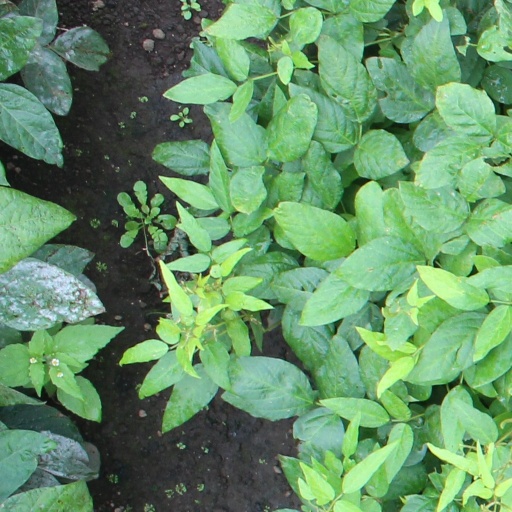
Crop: soybean